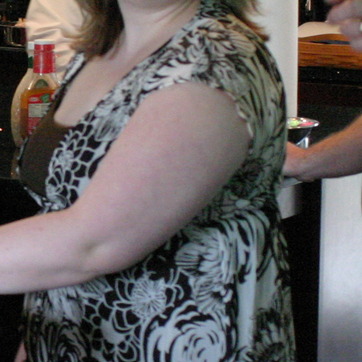
Material: skin